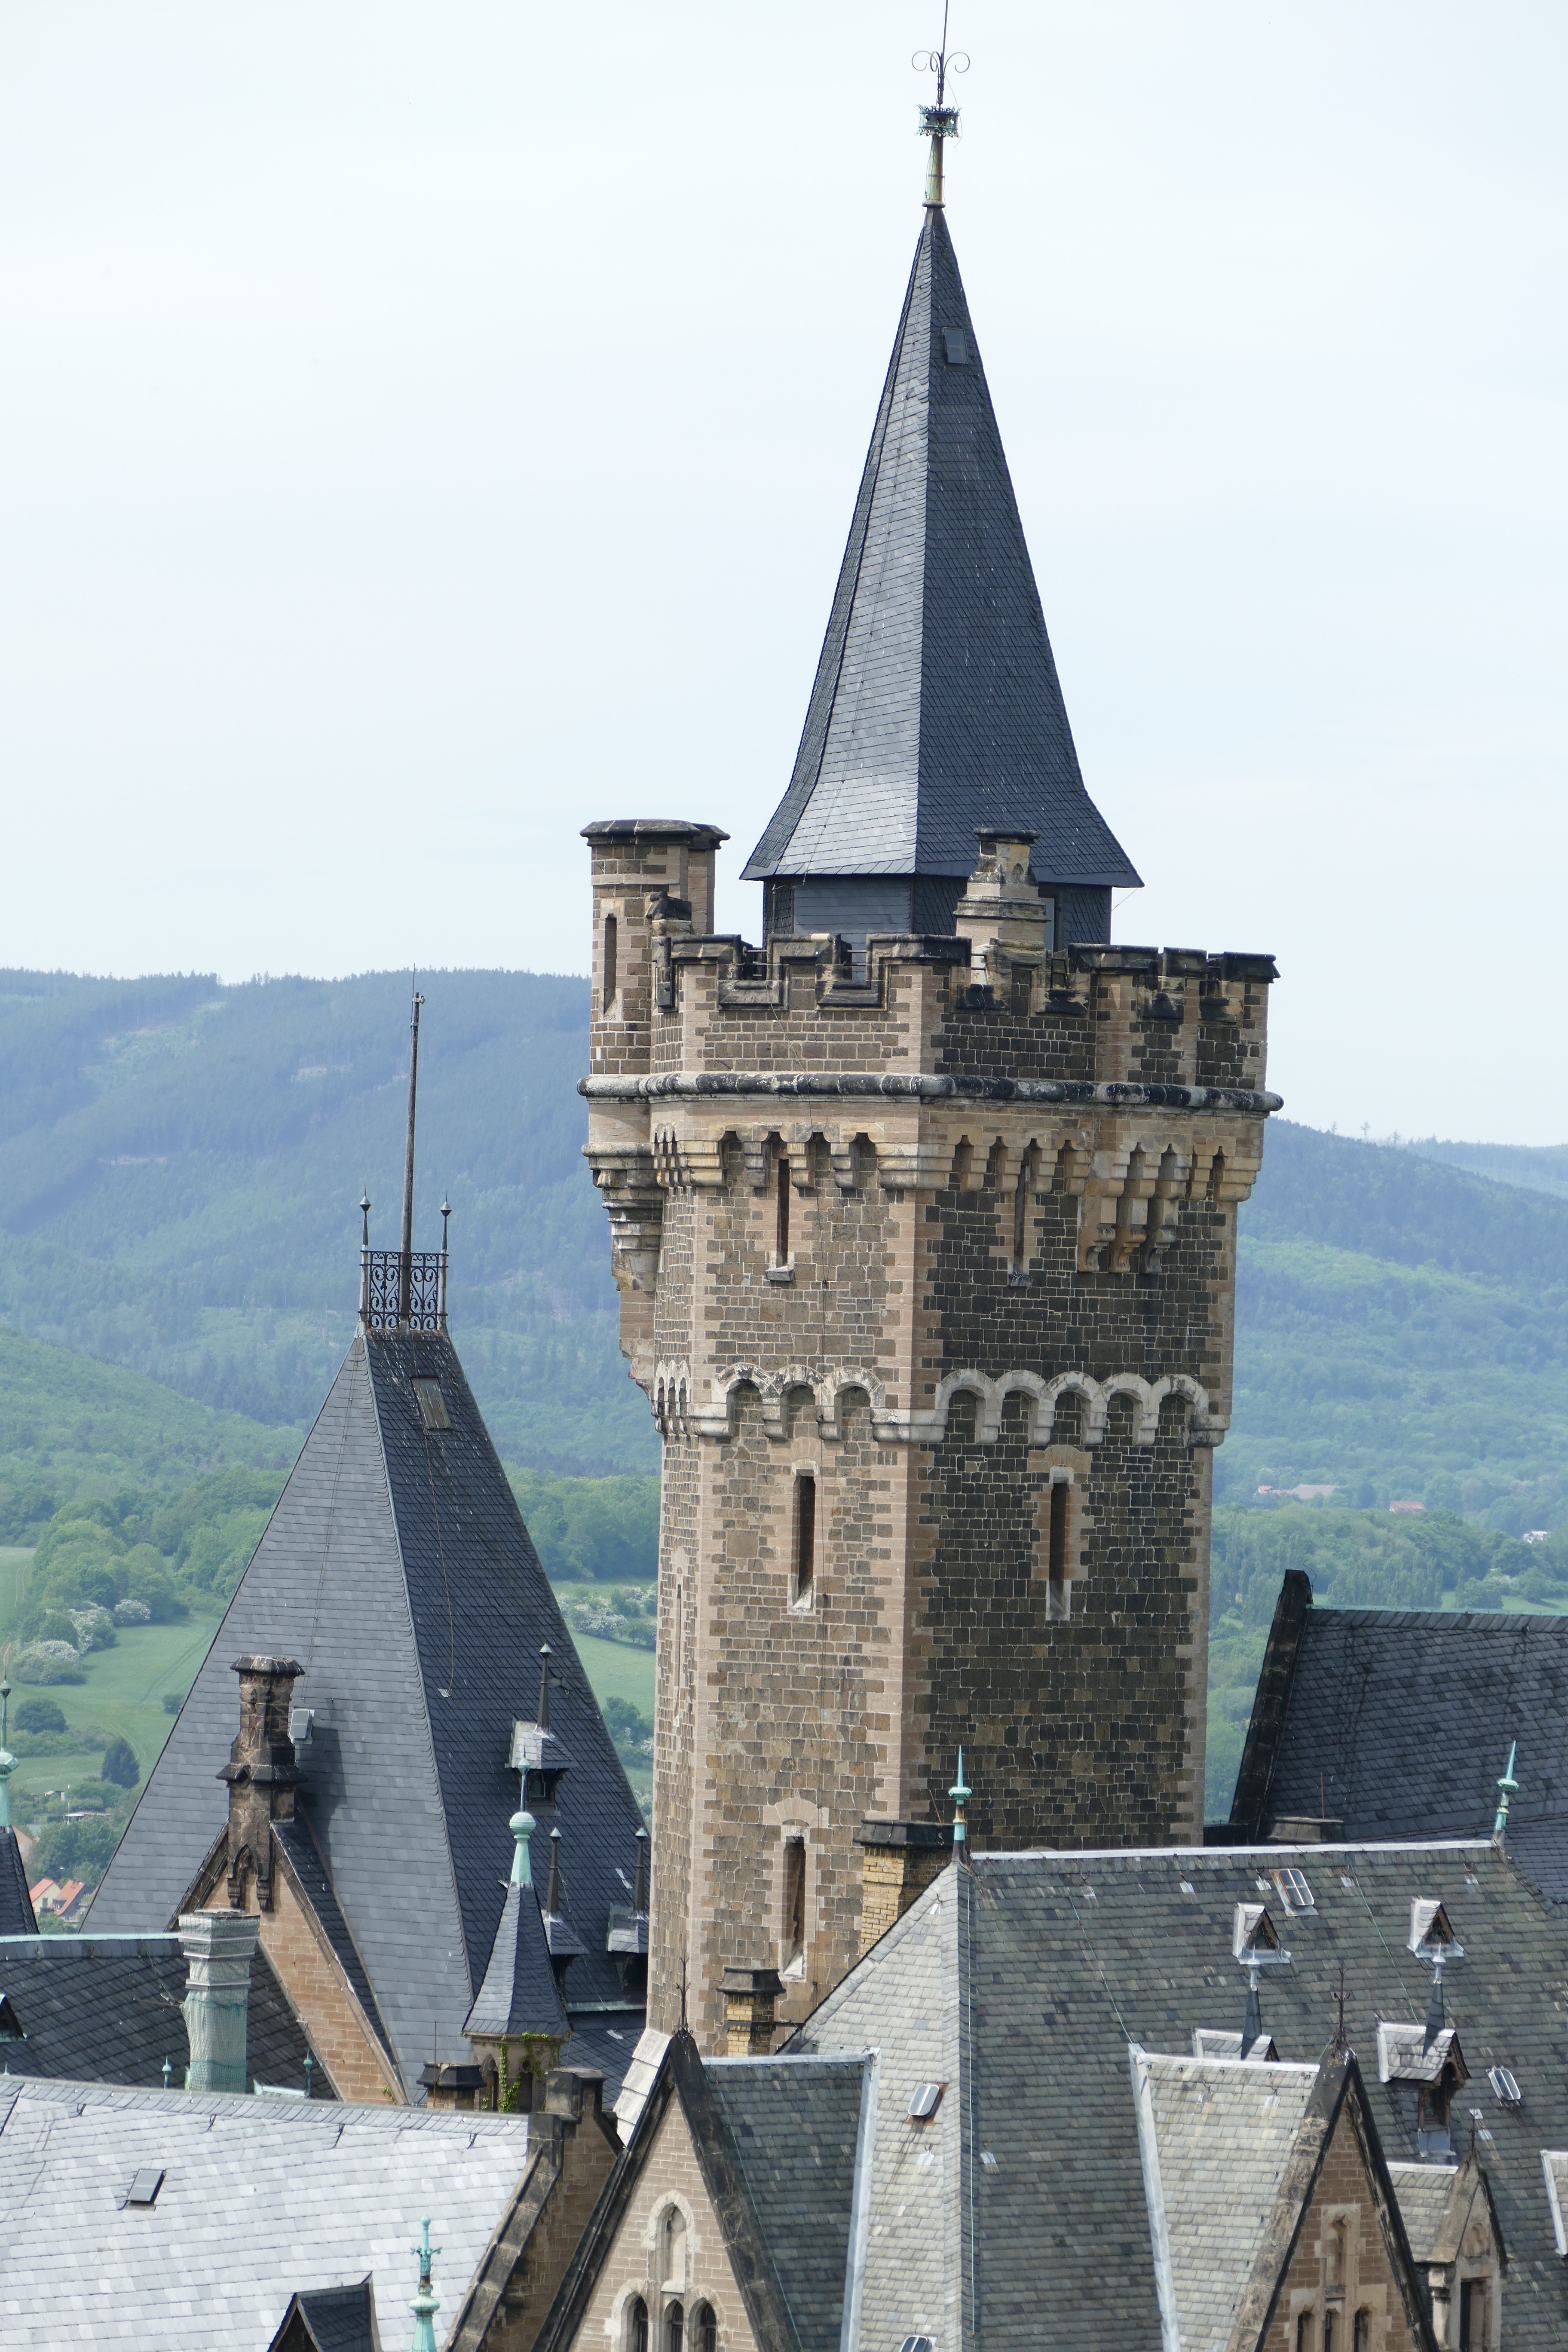
roof, building, chateau, tower, castle, landmark, church, tourism, bell tower, medieval, spire, steeple, monastery, dome, middle ages, wernigerode, tours, castle tower, concluded wernigerode, building detail